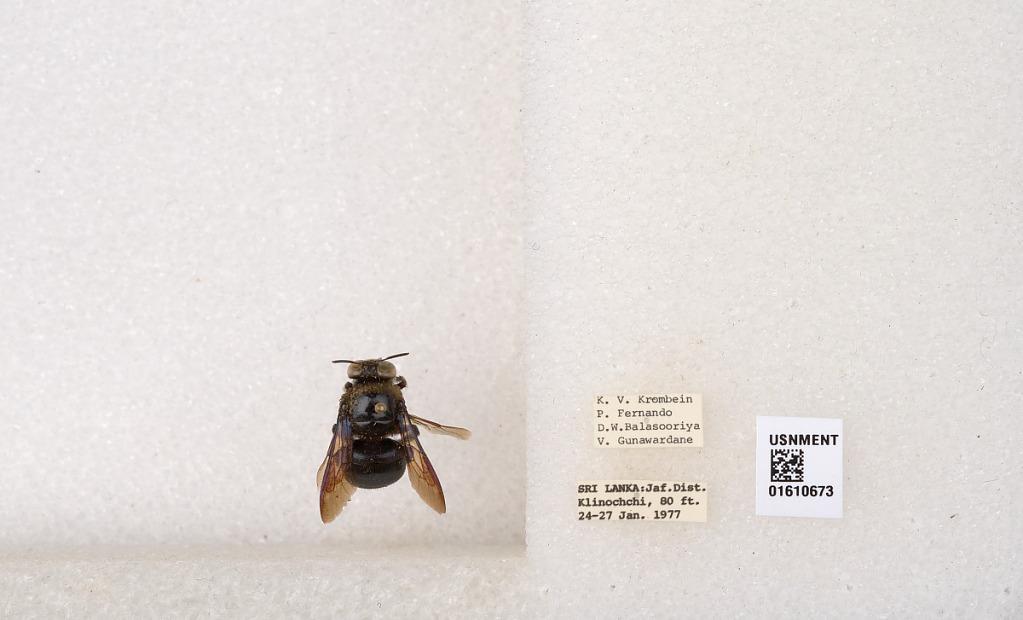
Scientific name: Xylocopa (Nodula) amethystina (Fabricius)
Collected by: K. Krombein, P. Fernando, D. Balasooriya & V. Gunawardane
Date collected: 1977-1-24
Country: Sri Lanka
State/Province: Northern
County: Jaffna
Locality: Kilinochchi
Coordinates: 9.37694, 80.3766